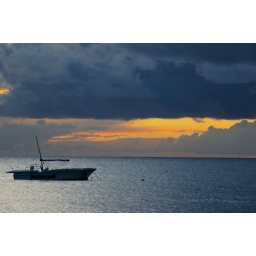
taken from the beach at the white sands holiday village in cozumel, mexico